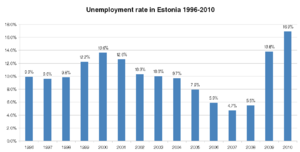
L'Estonie est membre de l'Union européenne depuis 2004, et a intégré la zone euro en 2011.